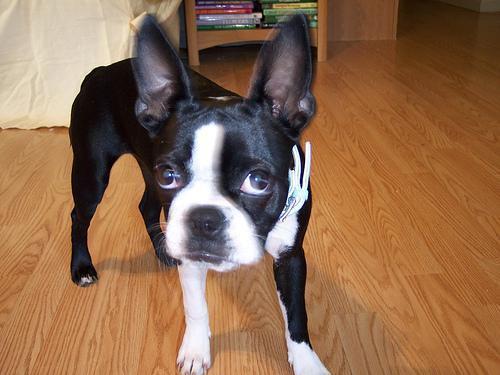
Boston_bull